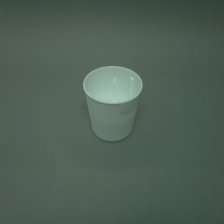
Color: white/transparent
Cap type: standard cap